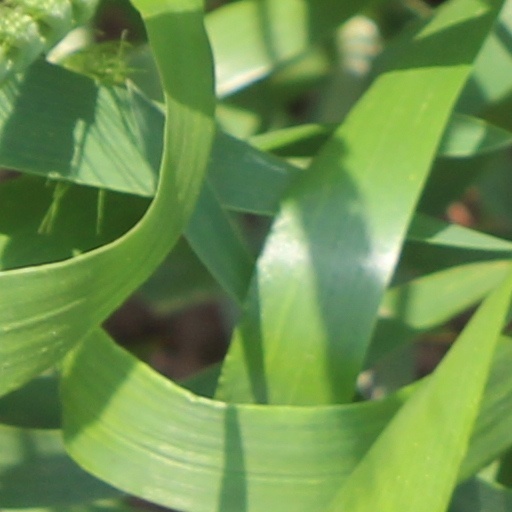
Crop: wheat